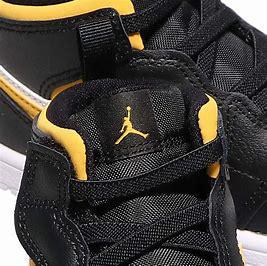
Brand: Jordan
Model: 1 Alt